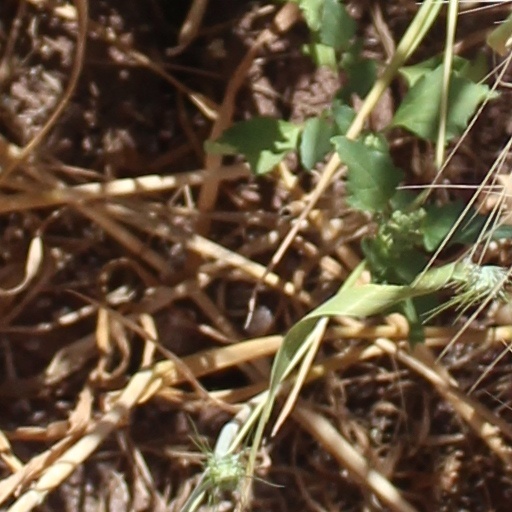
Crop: wheat